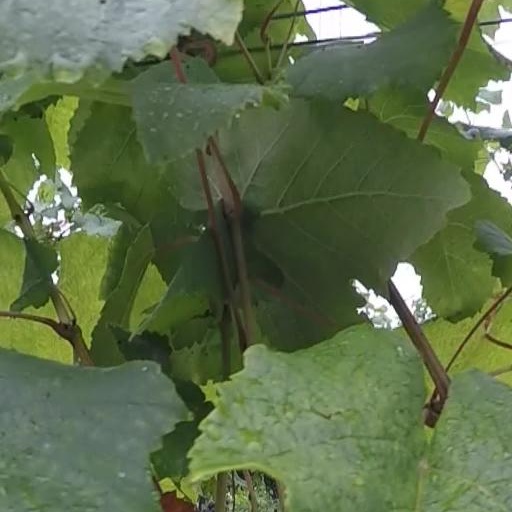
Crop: grape